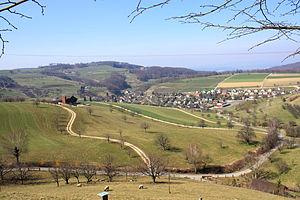
Wintersingen est une commune suisse du canton de Bâle-Campagne, située dans le district de Sissach.